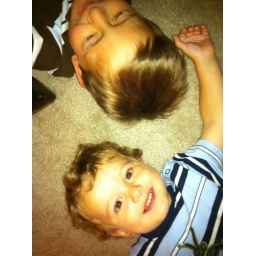
Two boys under a table